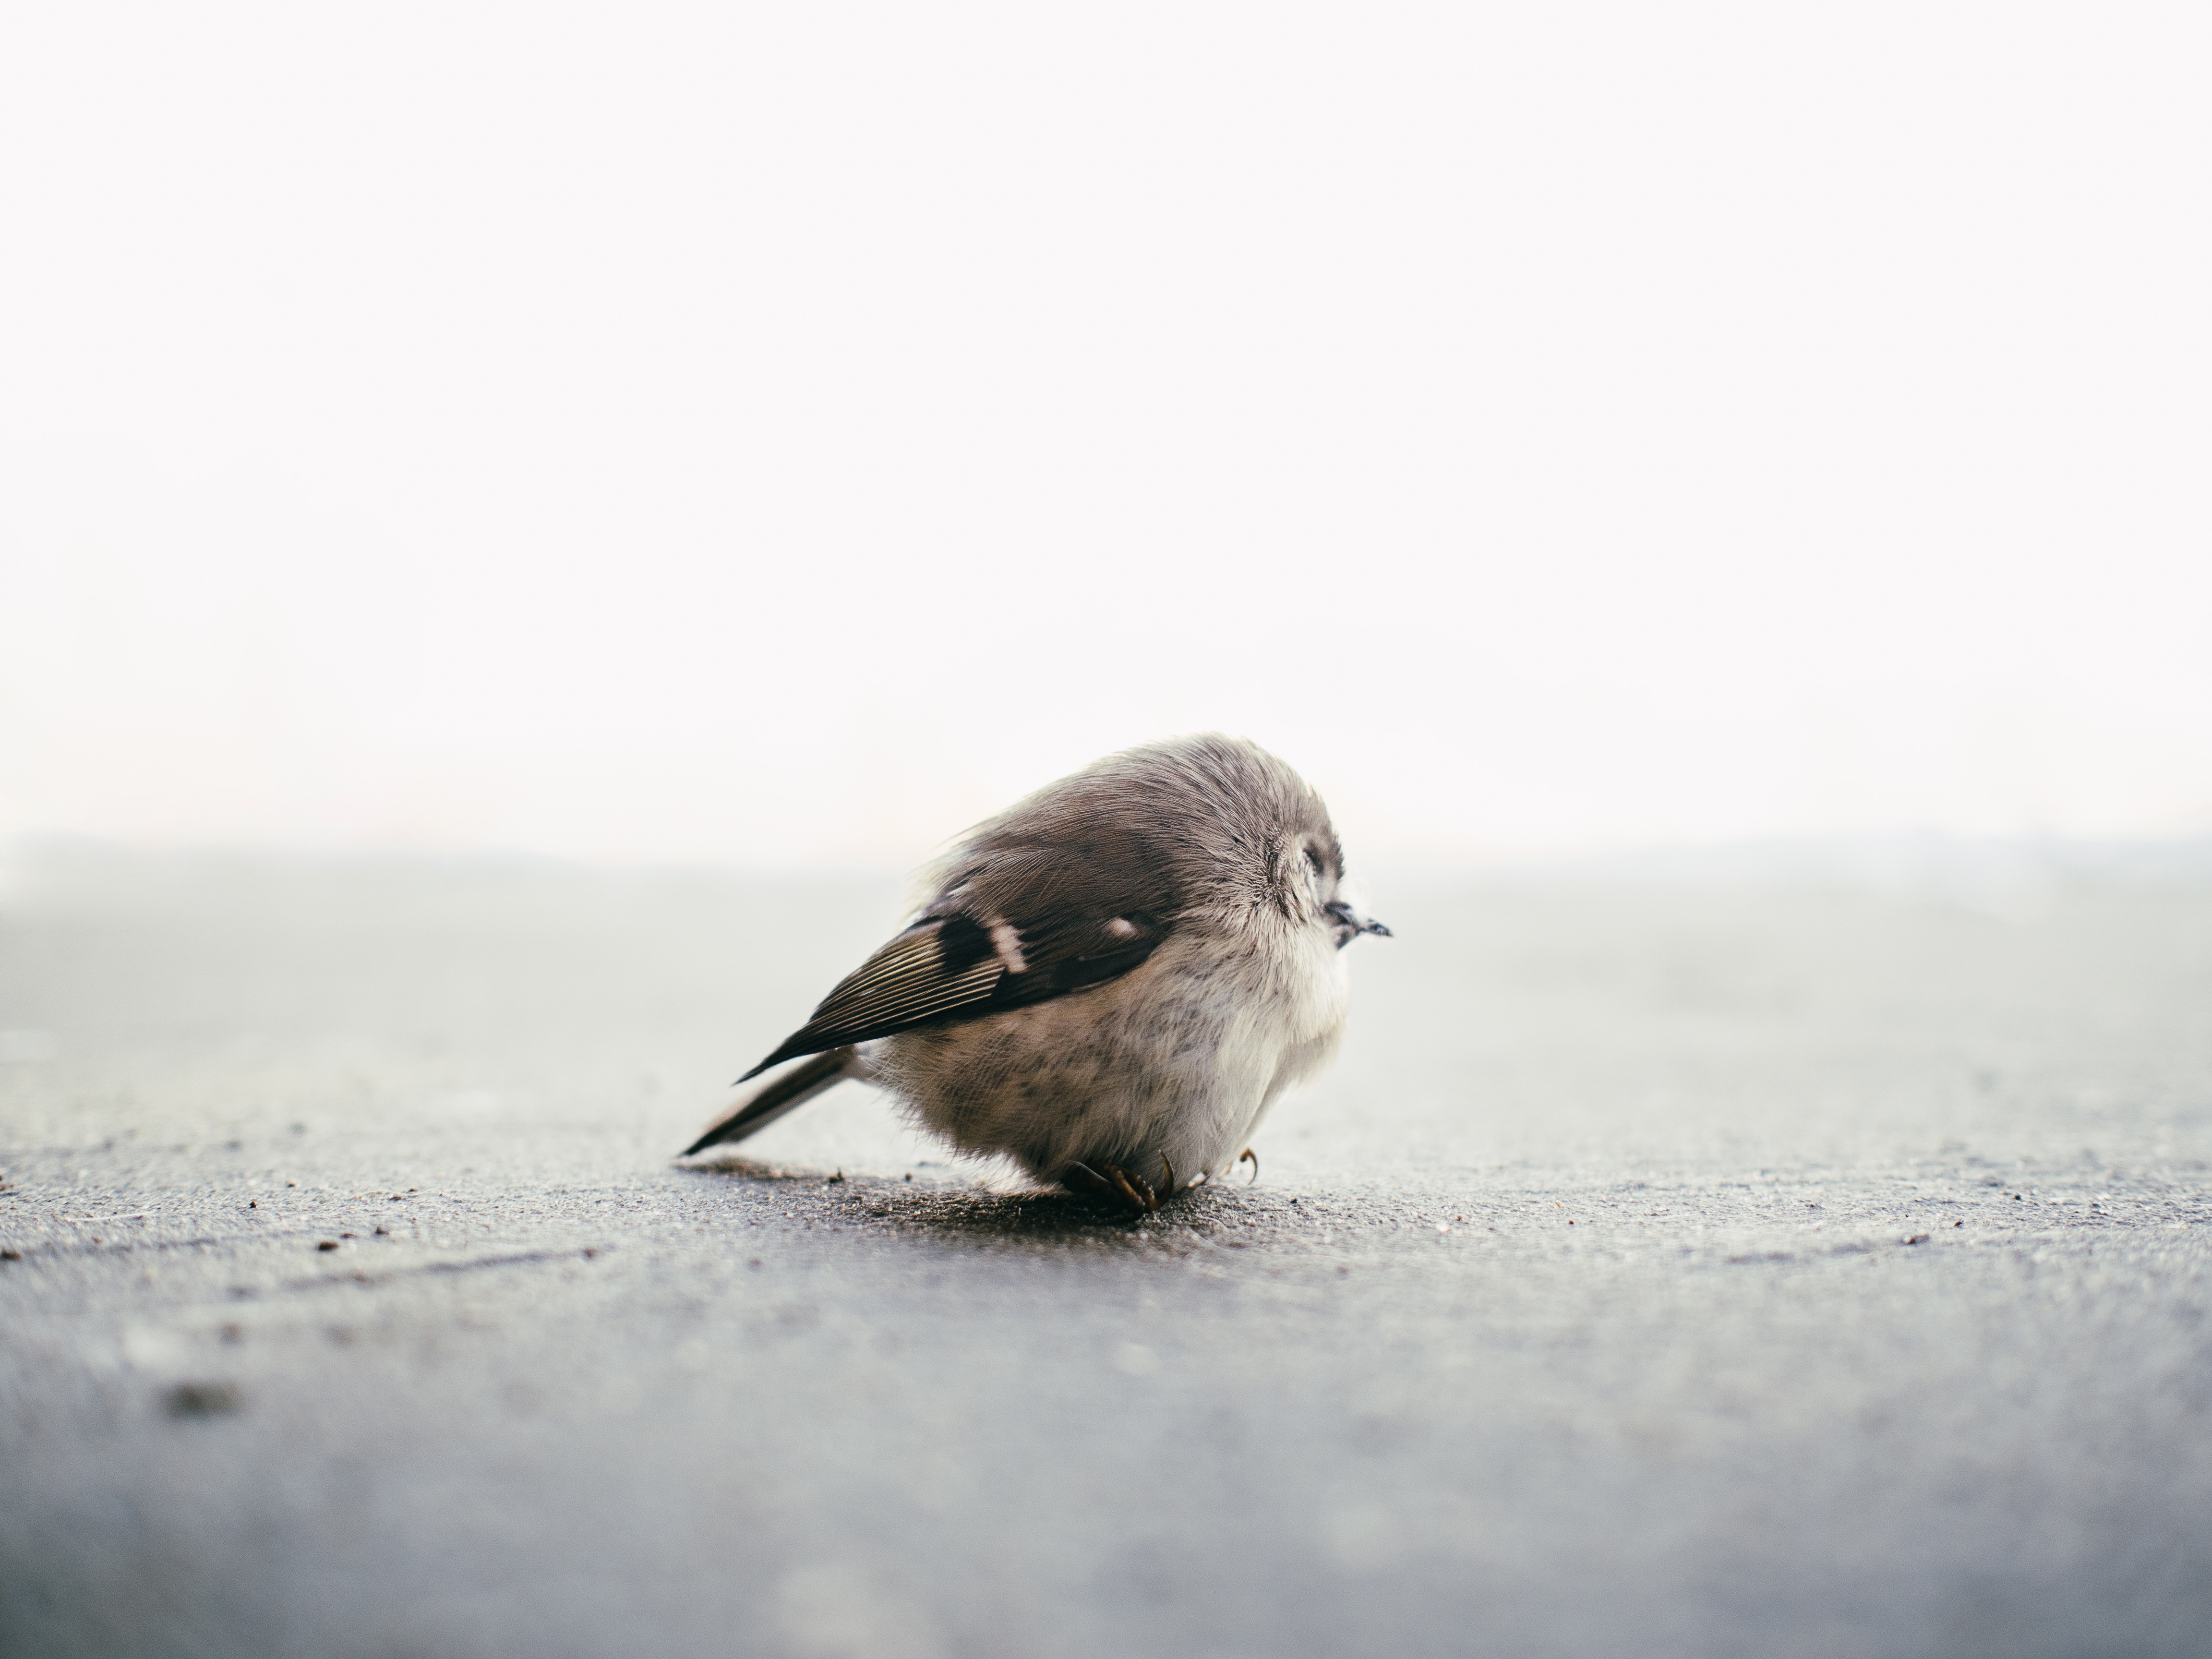
water, nature, snow, winter, bird, wing, round, animal, cute, wildlife, beak, small, fauna, feathers, little, vertebrate, funny, water bird, shorebird, perching bird, ball shaped